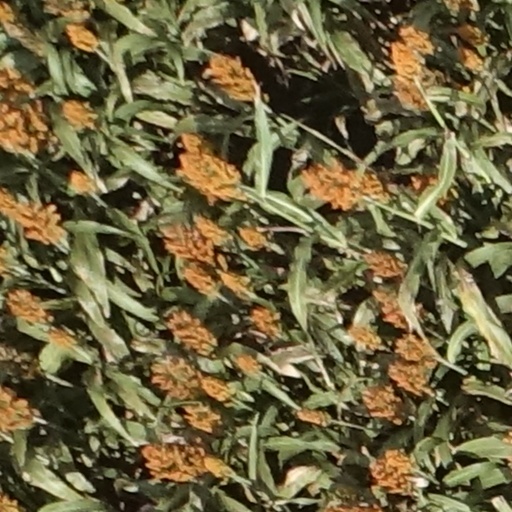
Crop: sorghum